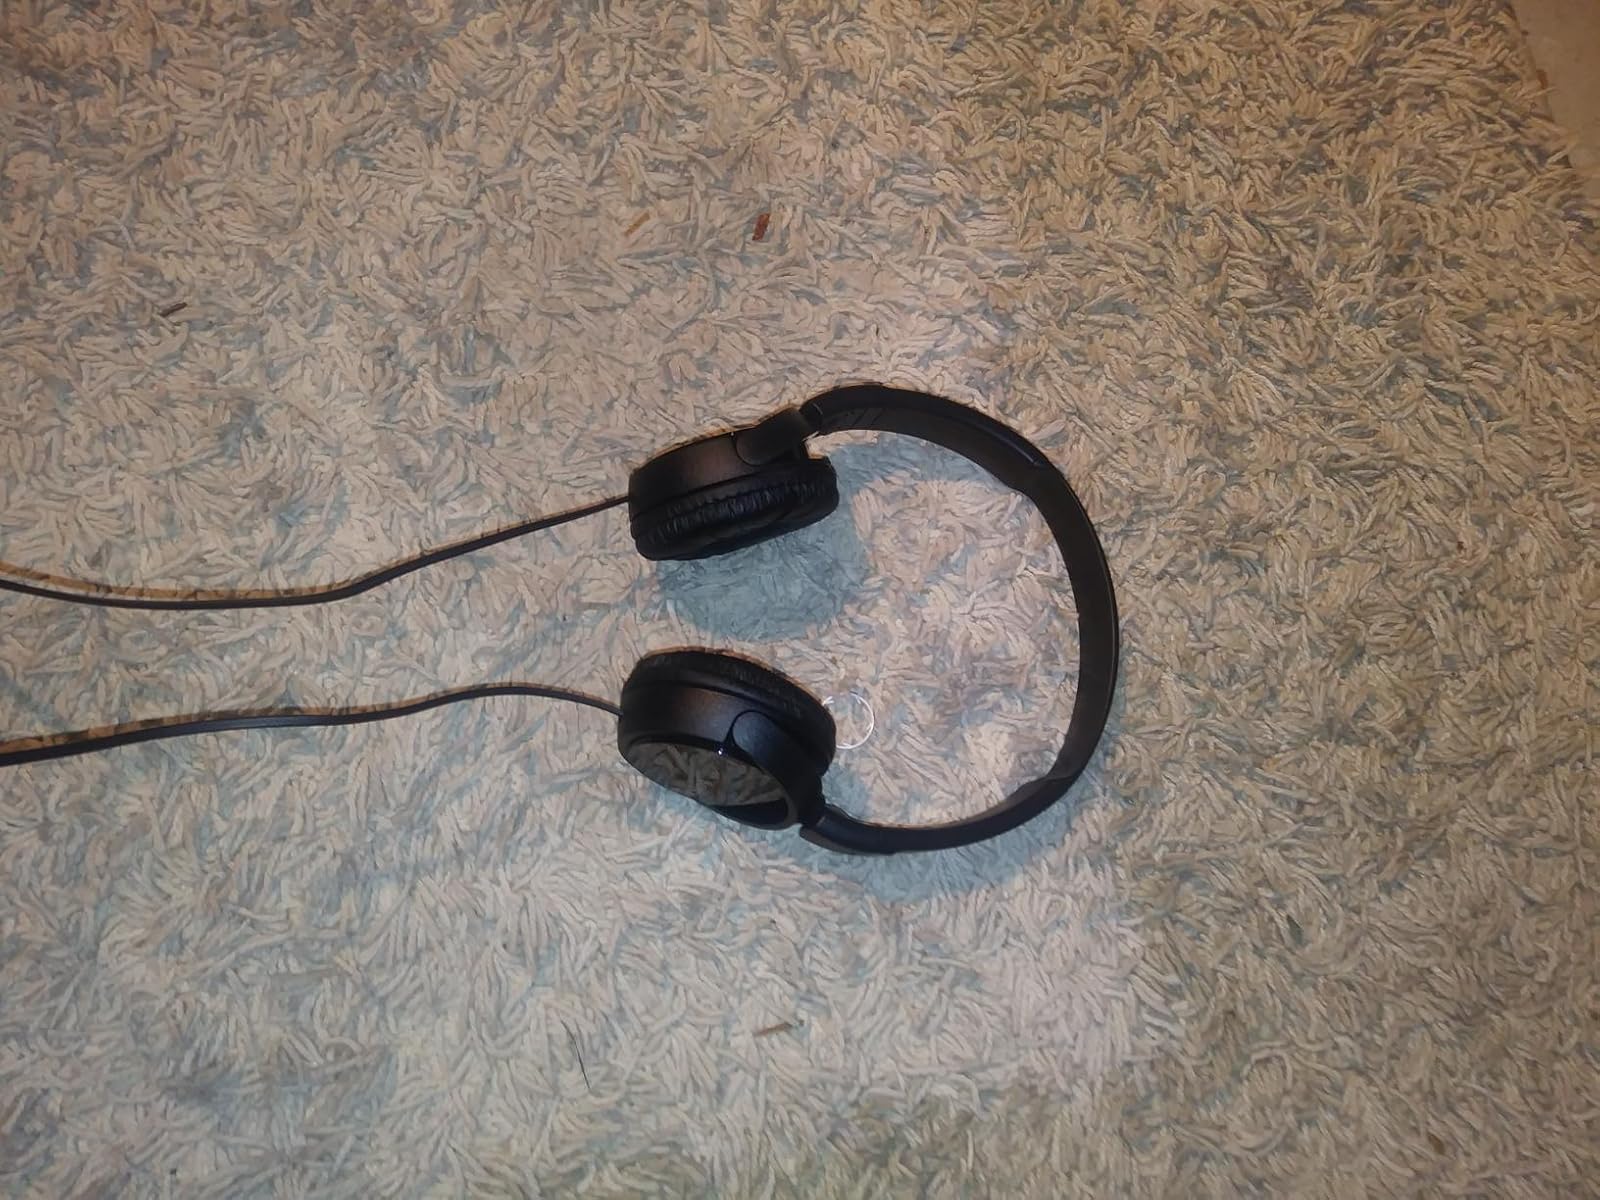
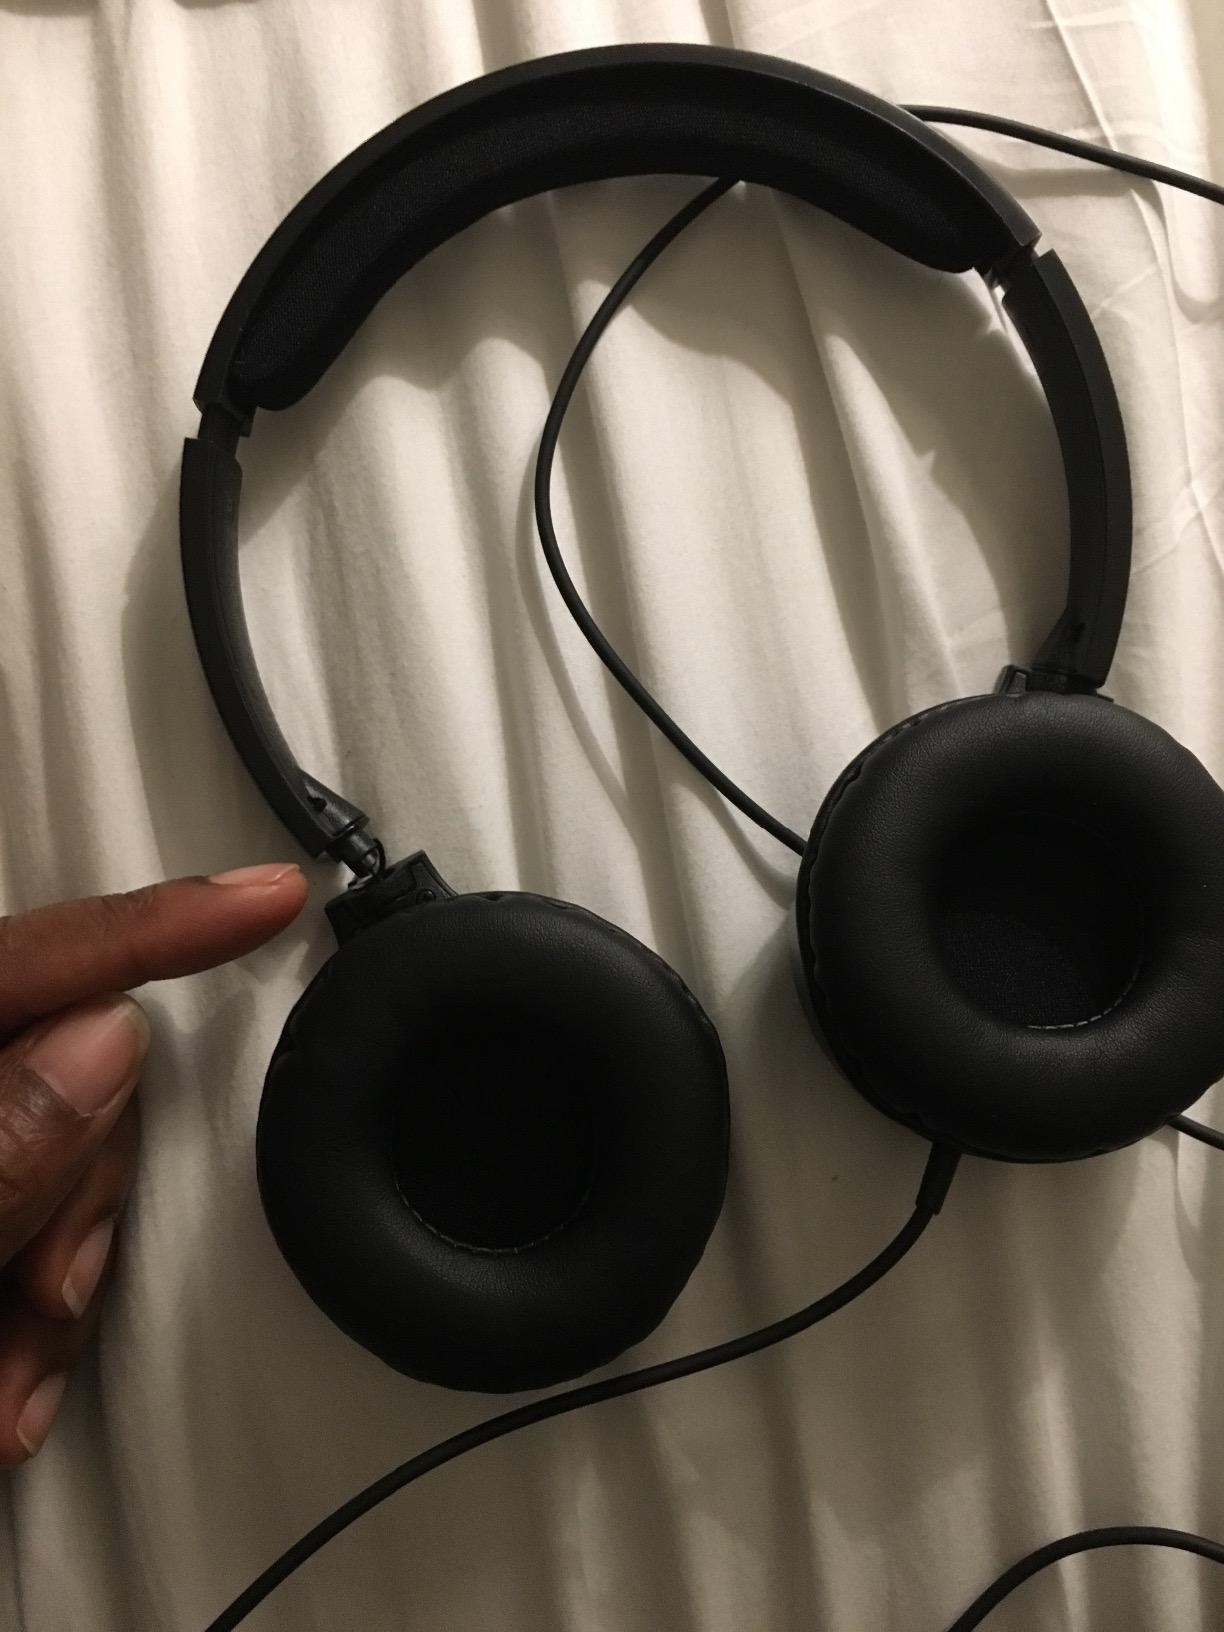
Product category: headphones
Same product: no